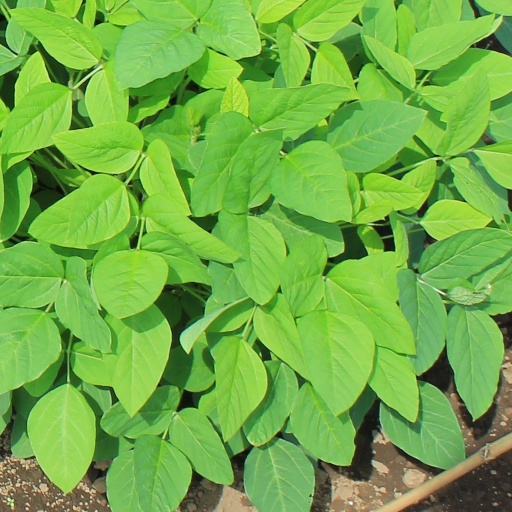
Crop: soybean